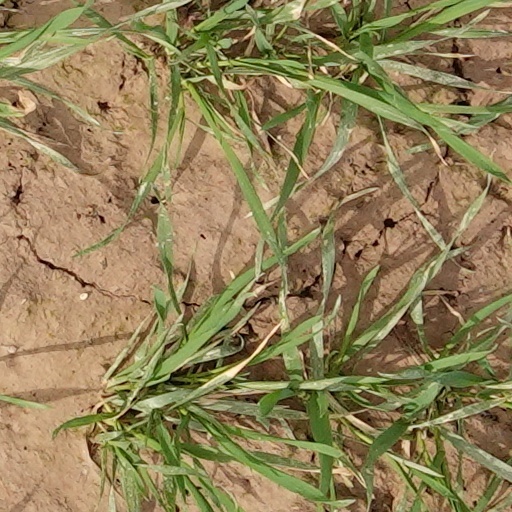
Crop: wheat